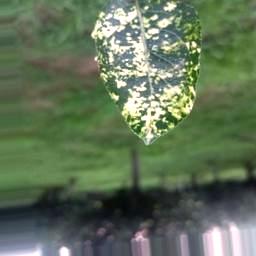
Label: Apple_Mosaic